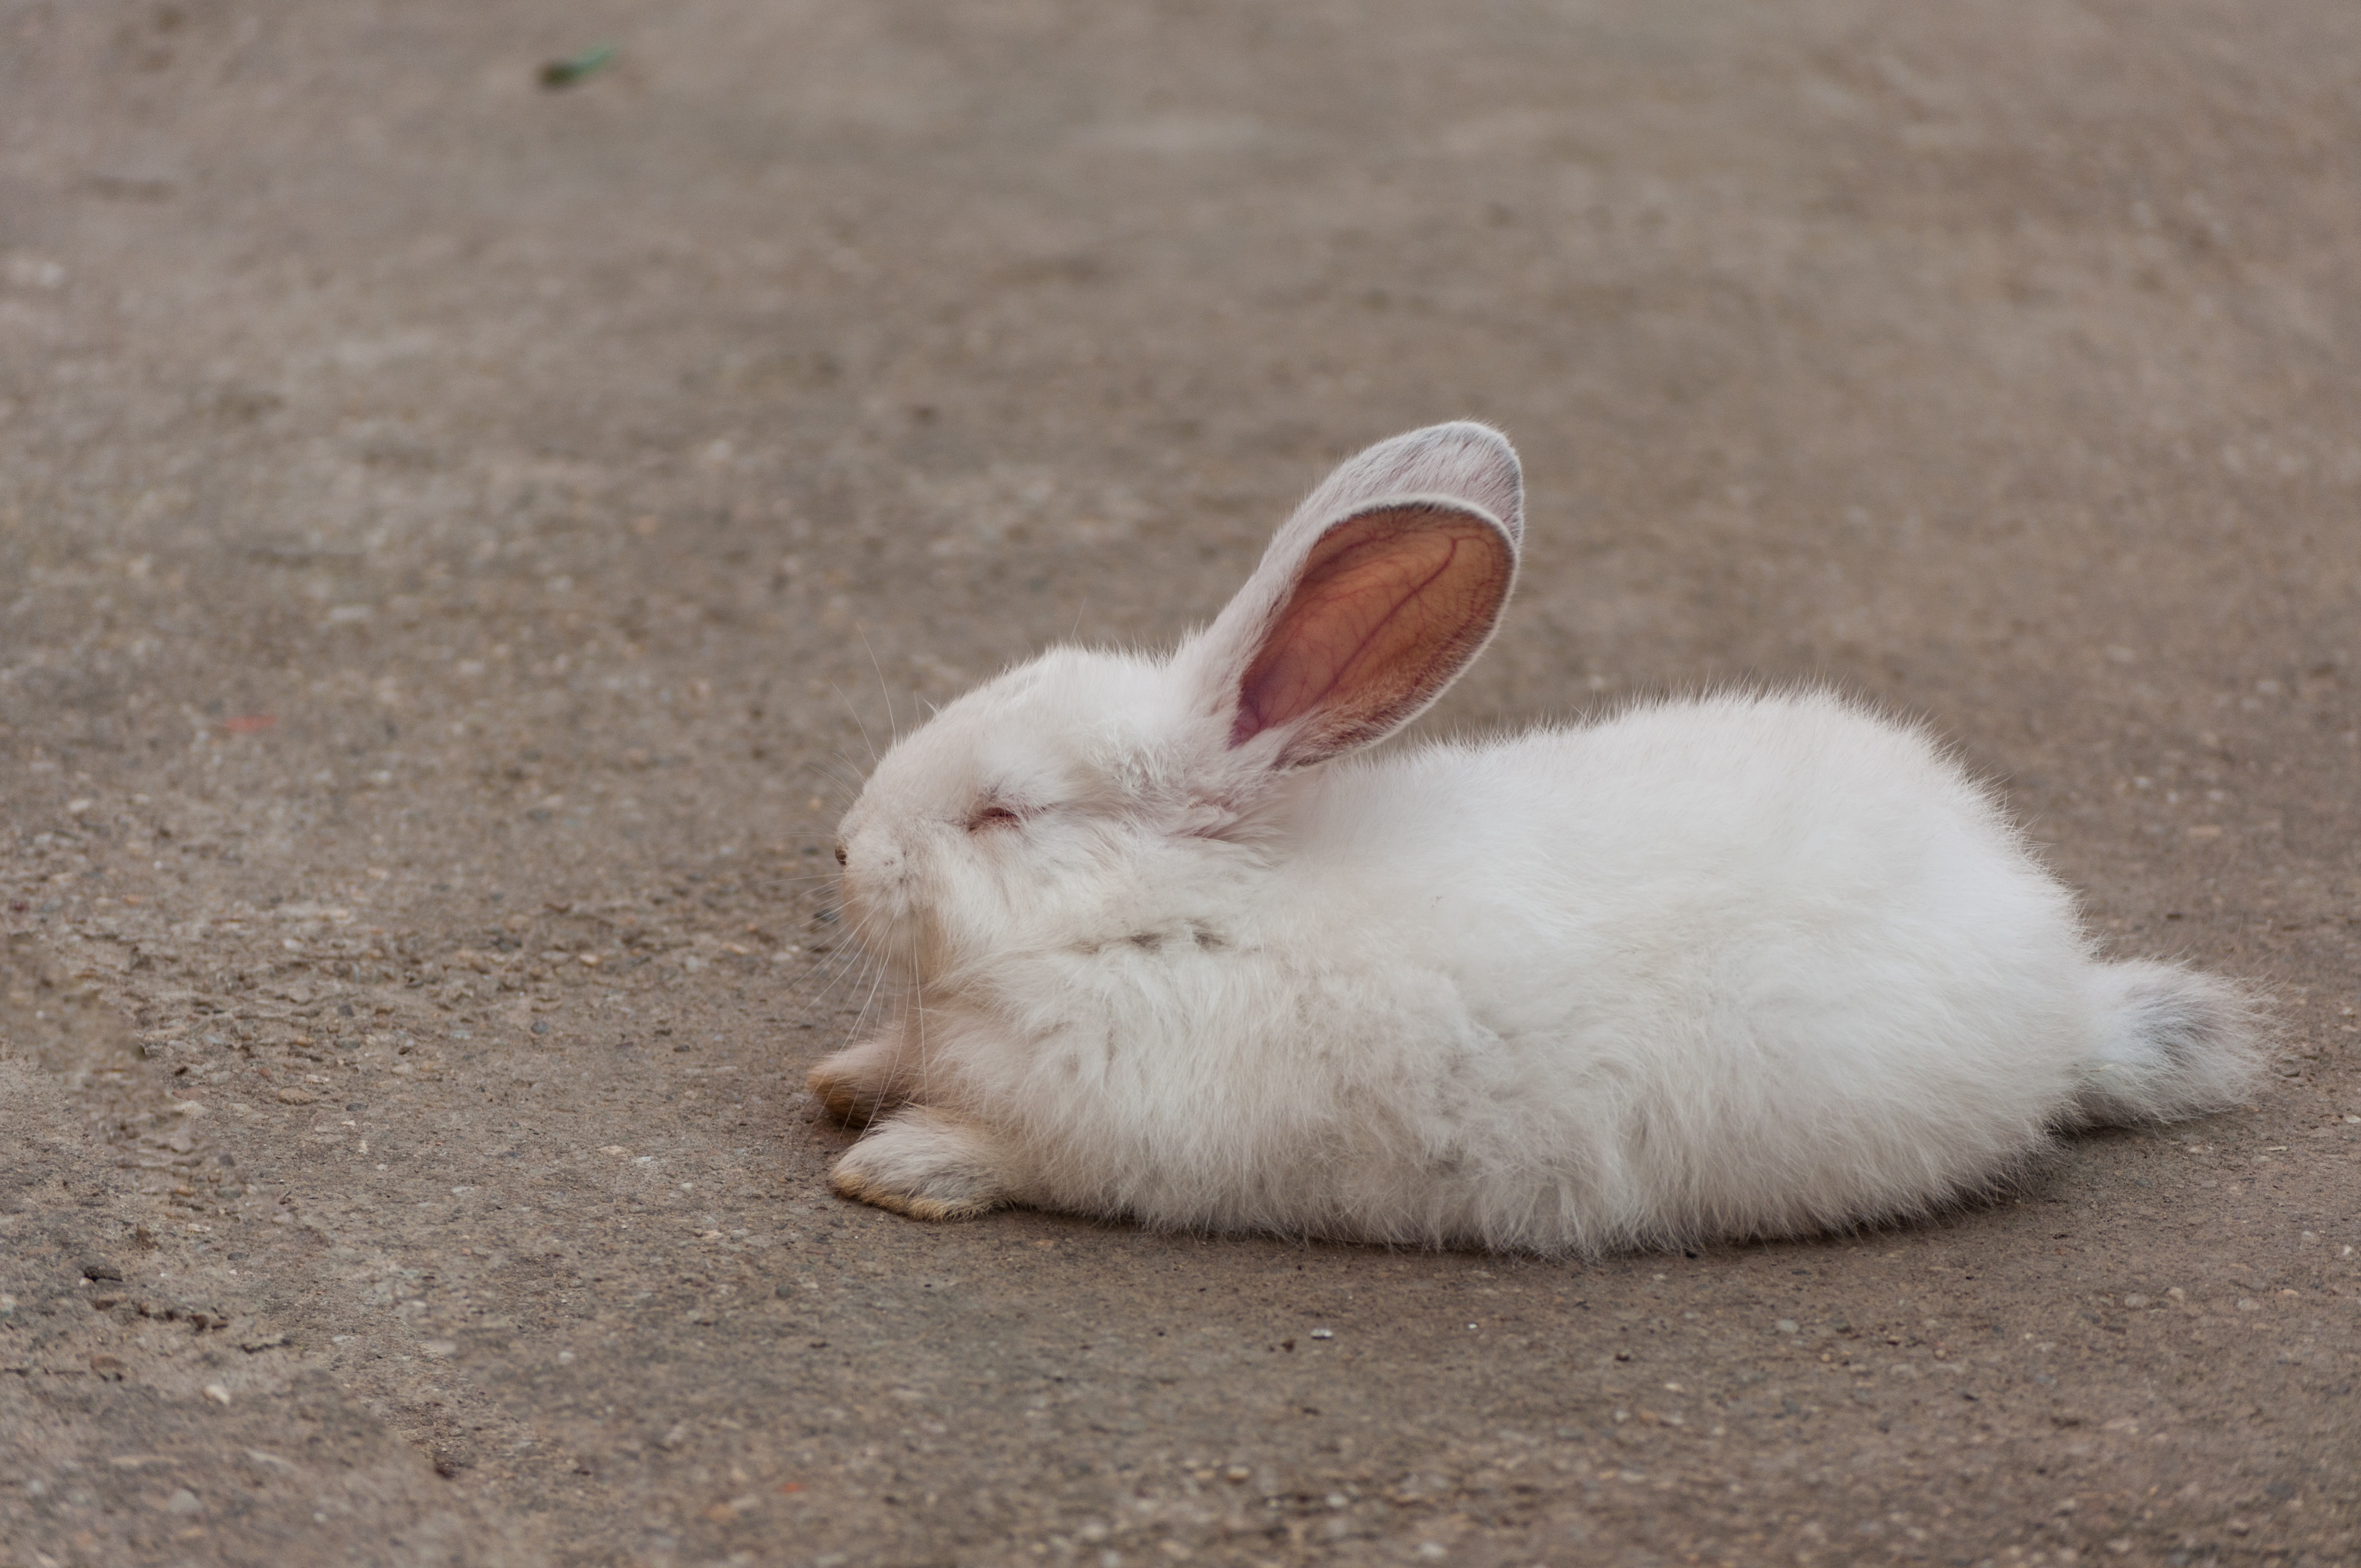
white, mammal, rabbit, hare, whiskers, sleep, vertebrate, domestic rabbit, rabits and hares